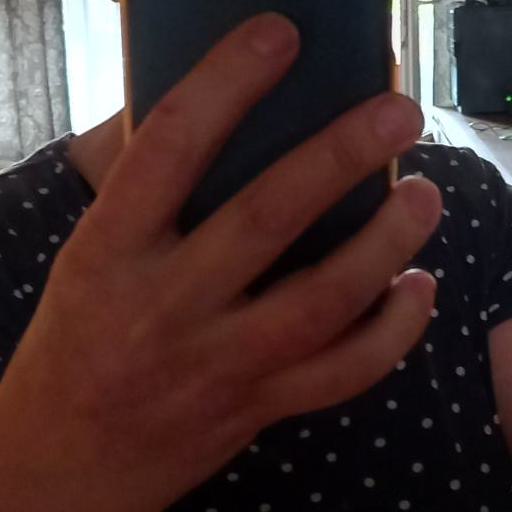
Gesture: no_gesture